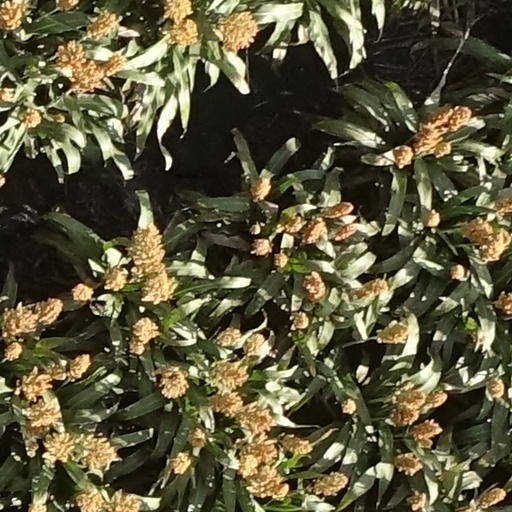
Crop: sorghum